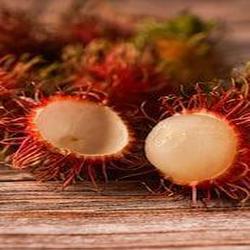
Label: Rambutan